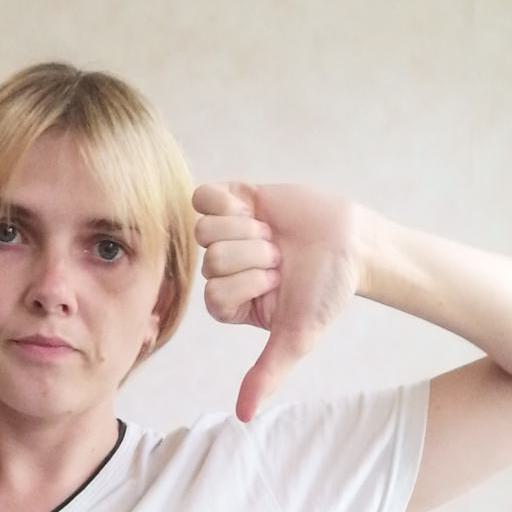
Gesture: dislike